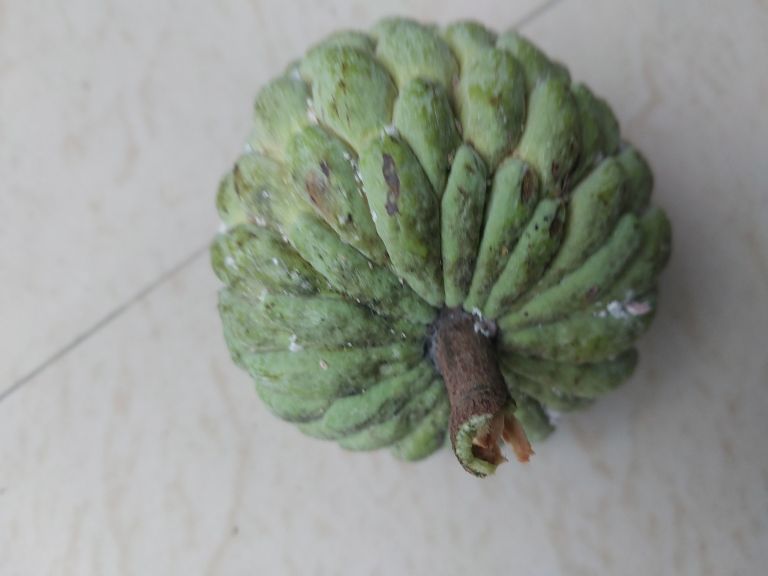
Disease label: Leaf spot on fruit